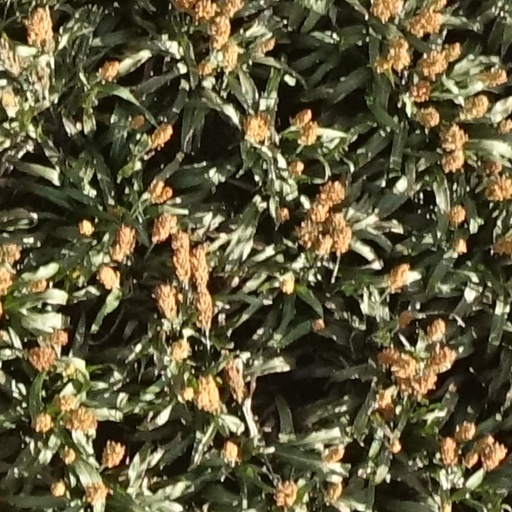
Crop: sorghum